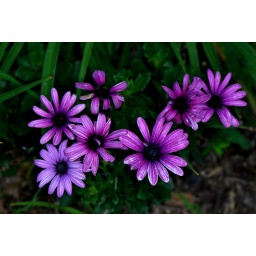
Some of the flowers my wife grows in the yard. She really has a green thumb.